Snow Valley Ski Club

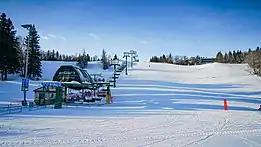
The entirety of Snow Valley Ski Club's terrain can be accessed by the high-speed pulse quad chairlift, installed in 2008.

In 2008, Snow Valley opened a first-of-its-kind high-speed 'pulse' quad chair. This chair replaced the t-bar and opened up more terrain.